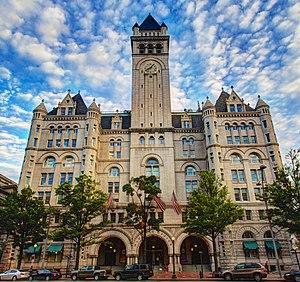
Le Old Post Office Pavilion, aussi connu sous le nom de Old Post Office and Clock Tower ou Old Post Office Building est un bâtiment situé dans le centre de Washington DC, à l'angle de la 12ᵉ rue et de Pennsylvania Avenue.
Le National Endowment for the Arts, signifiant en français Fonds national pour les arts, est une agence culturelle fédérale des États-Unis. Elle est chargée d'aider les artistes et les institutions culturelles du pays. Elle fut créée en 1965 par une loi votée par le Congrès américain comme agence indépendante du gouvernement des États-Unis.